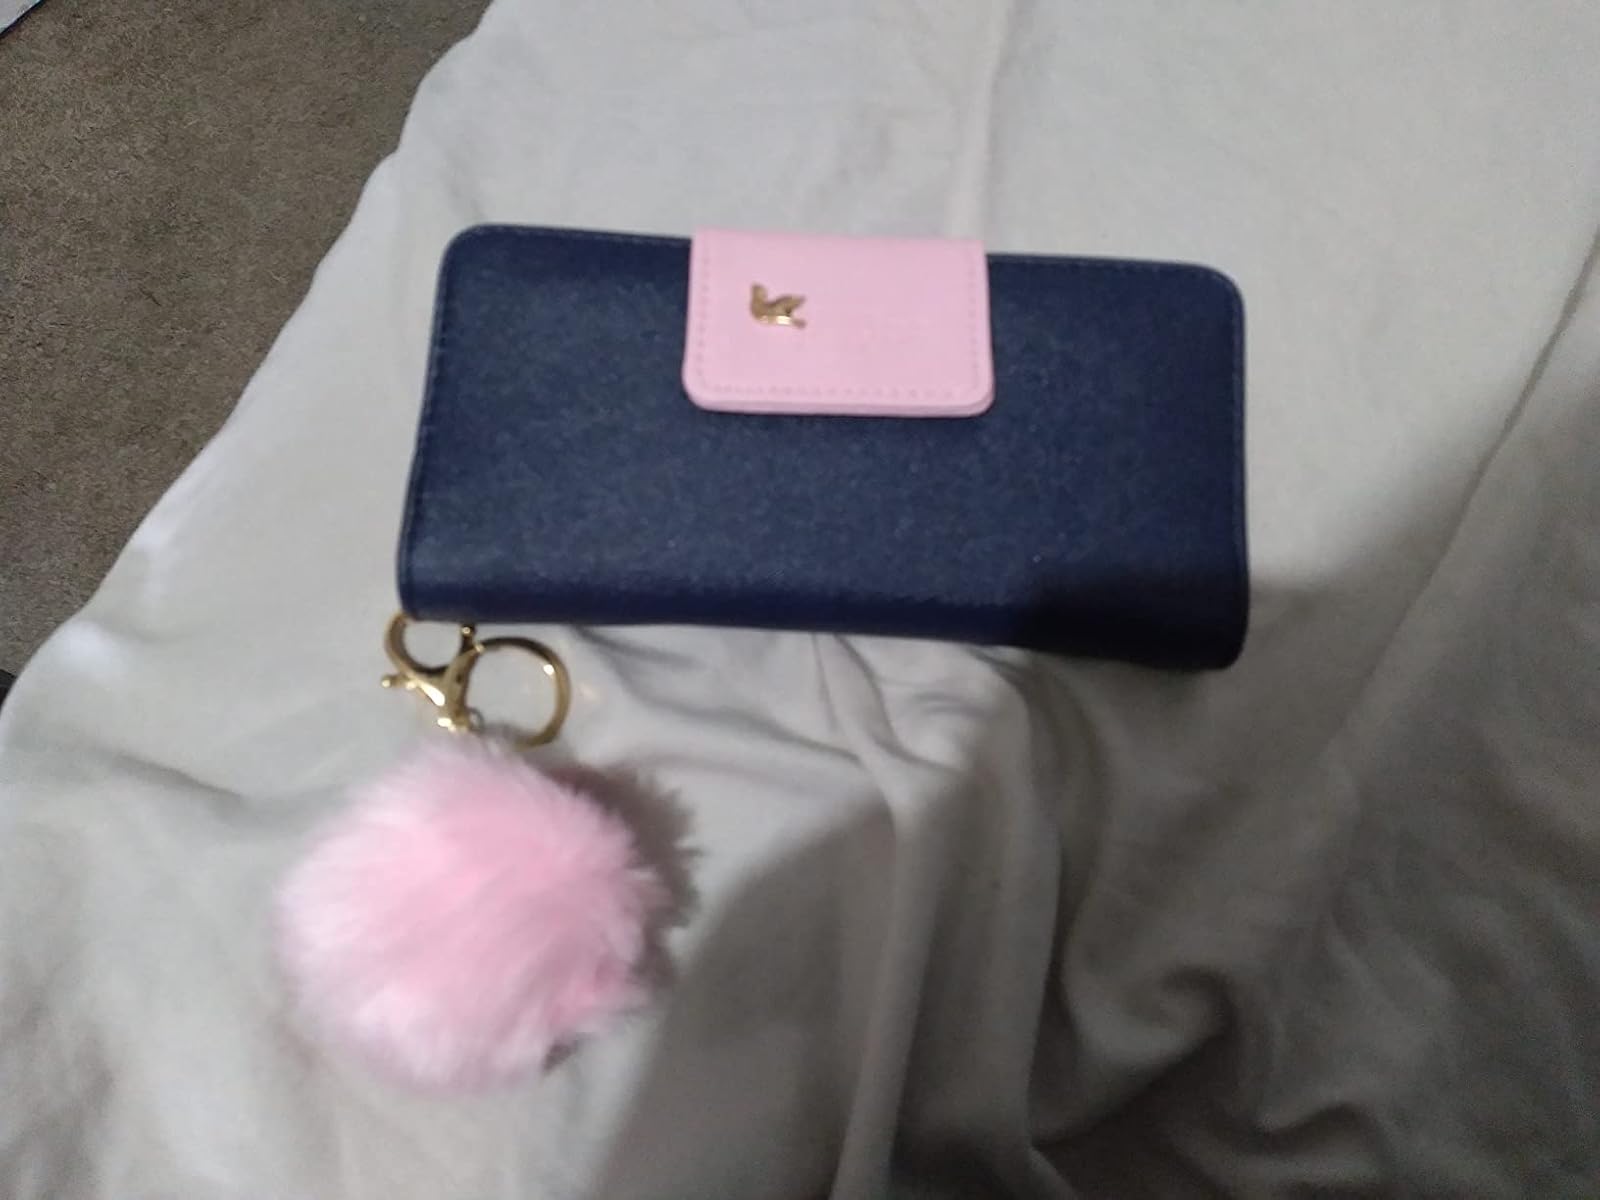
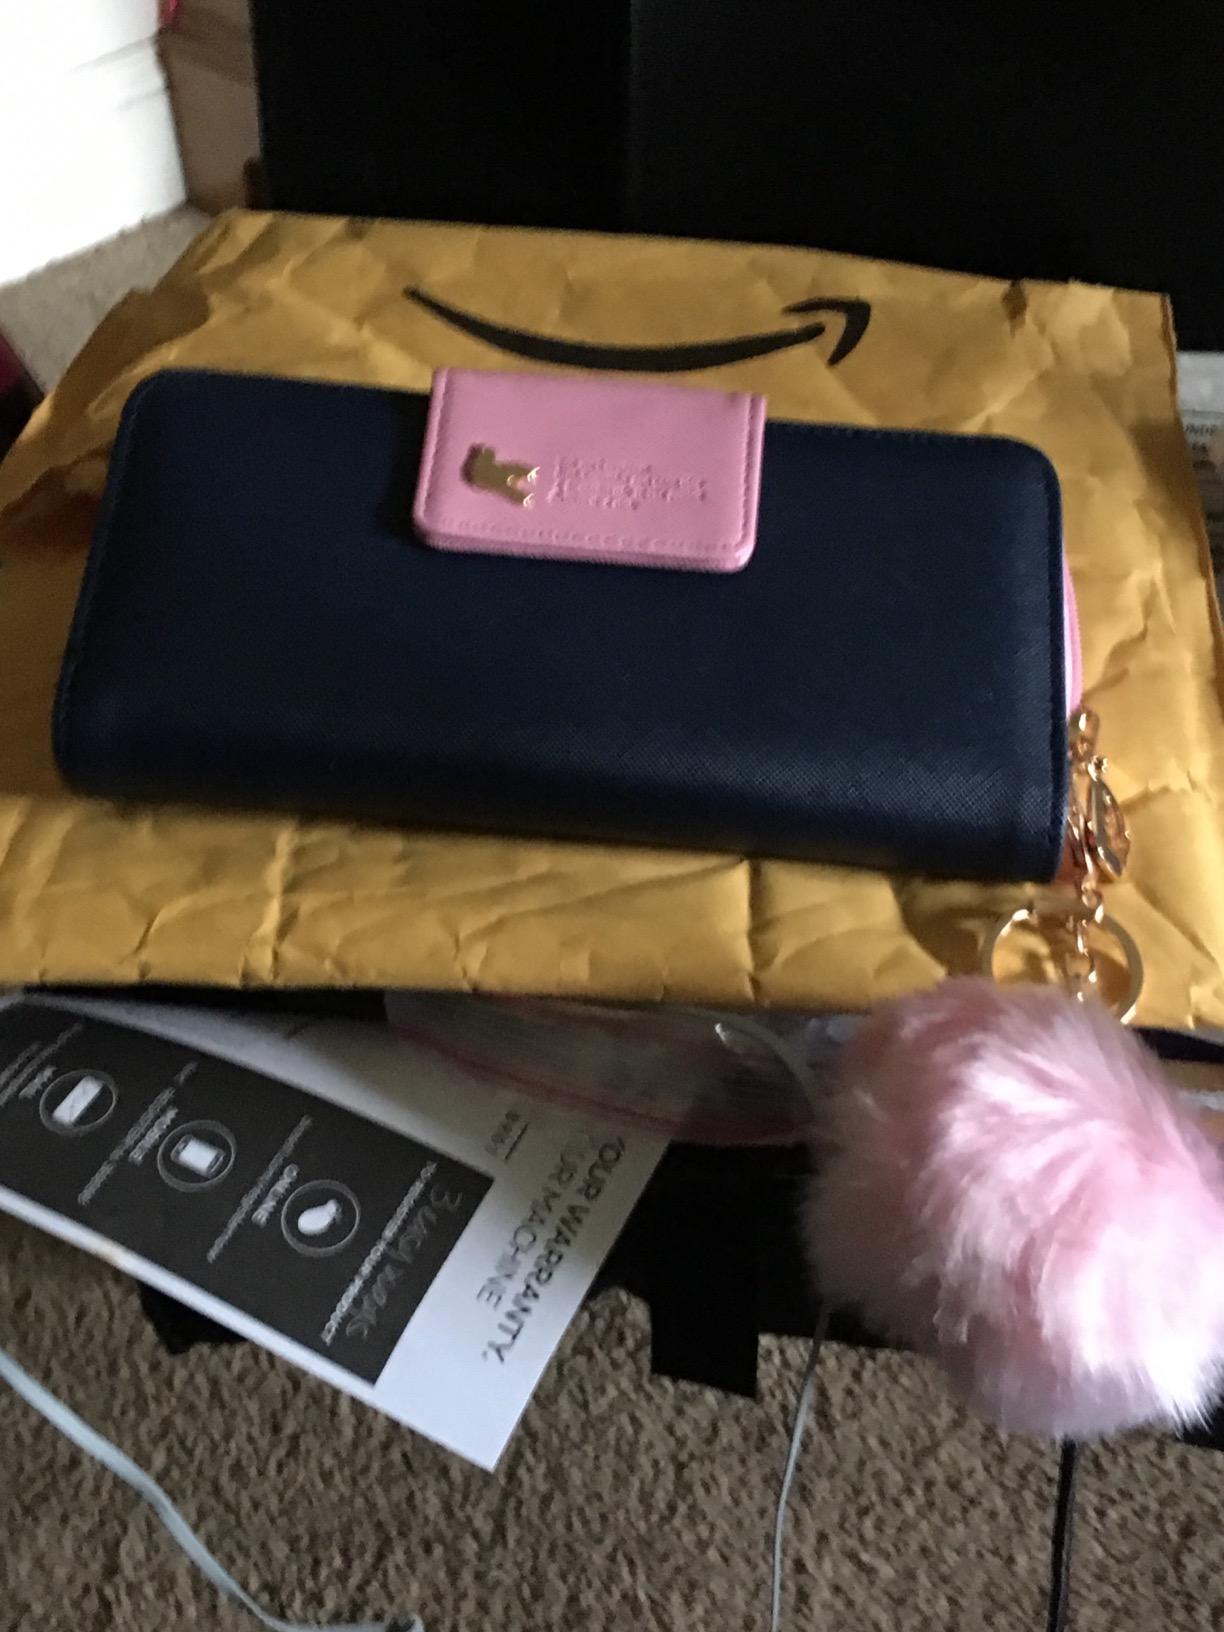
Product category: accessories_handbag
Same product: yes